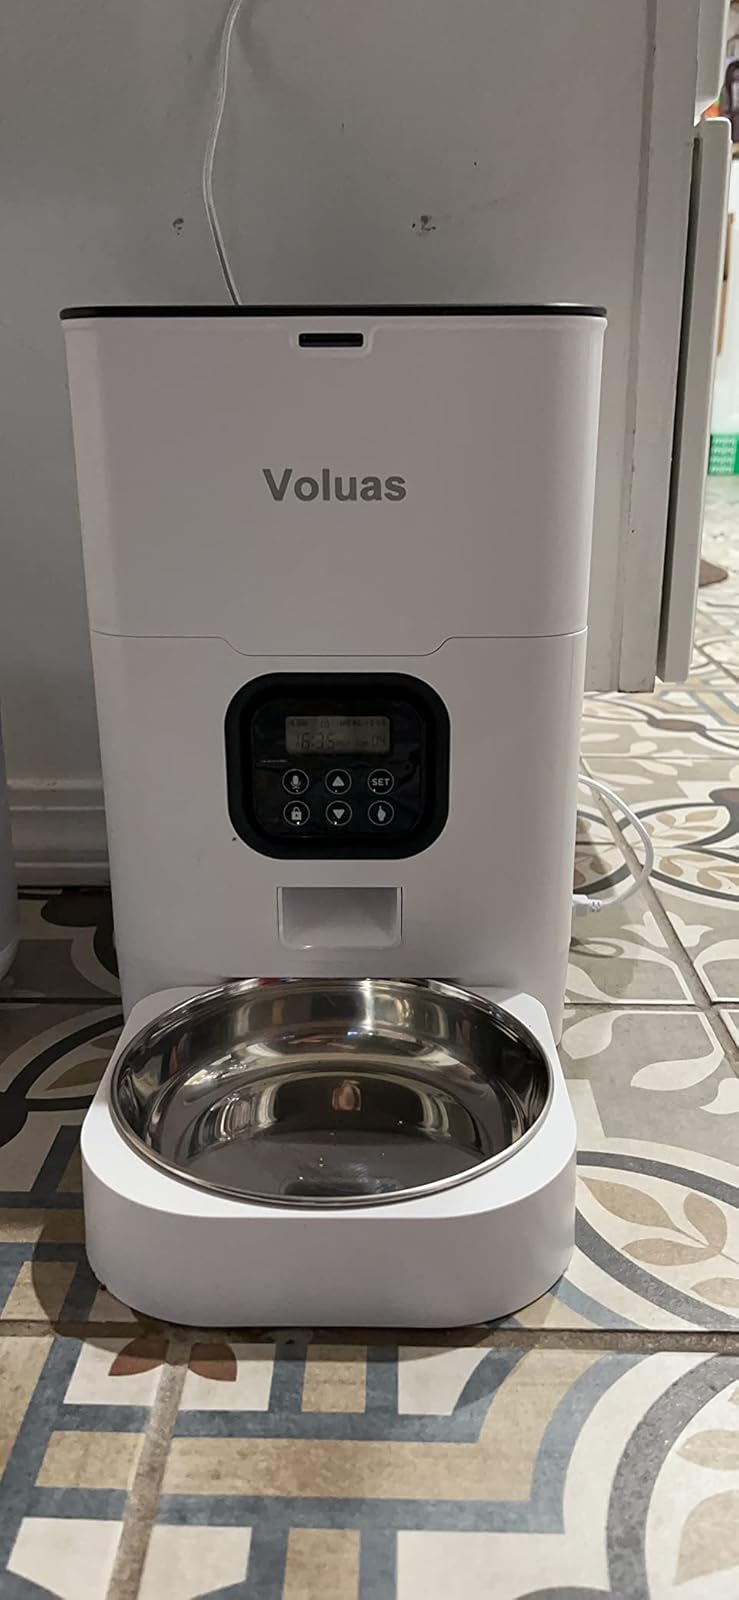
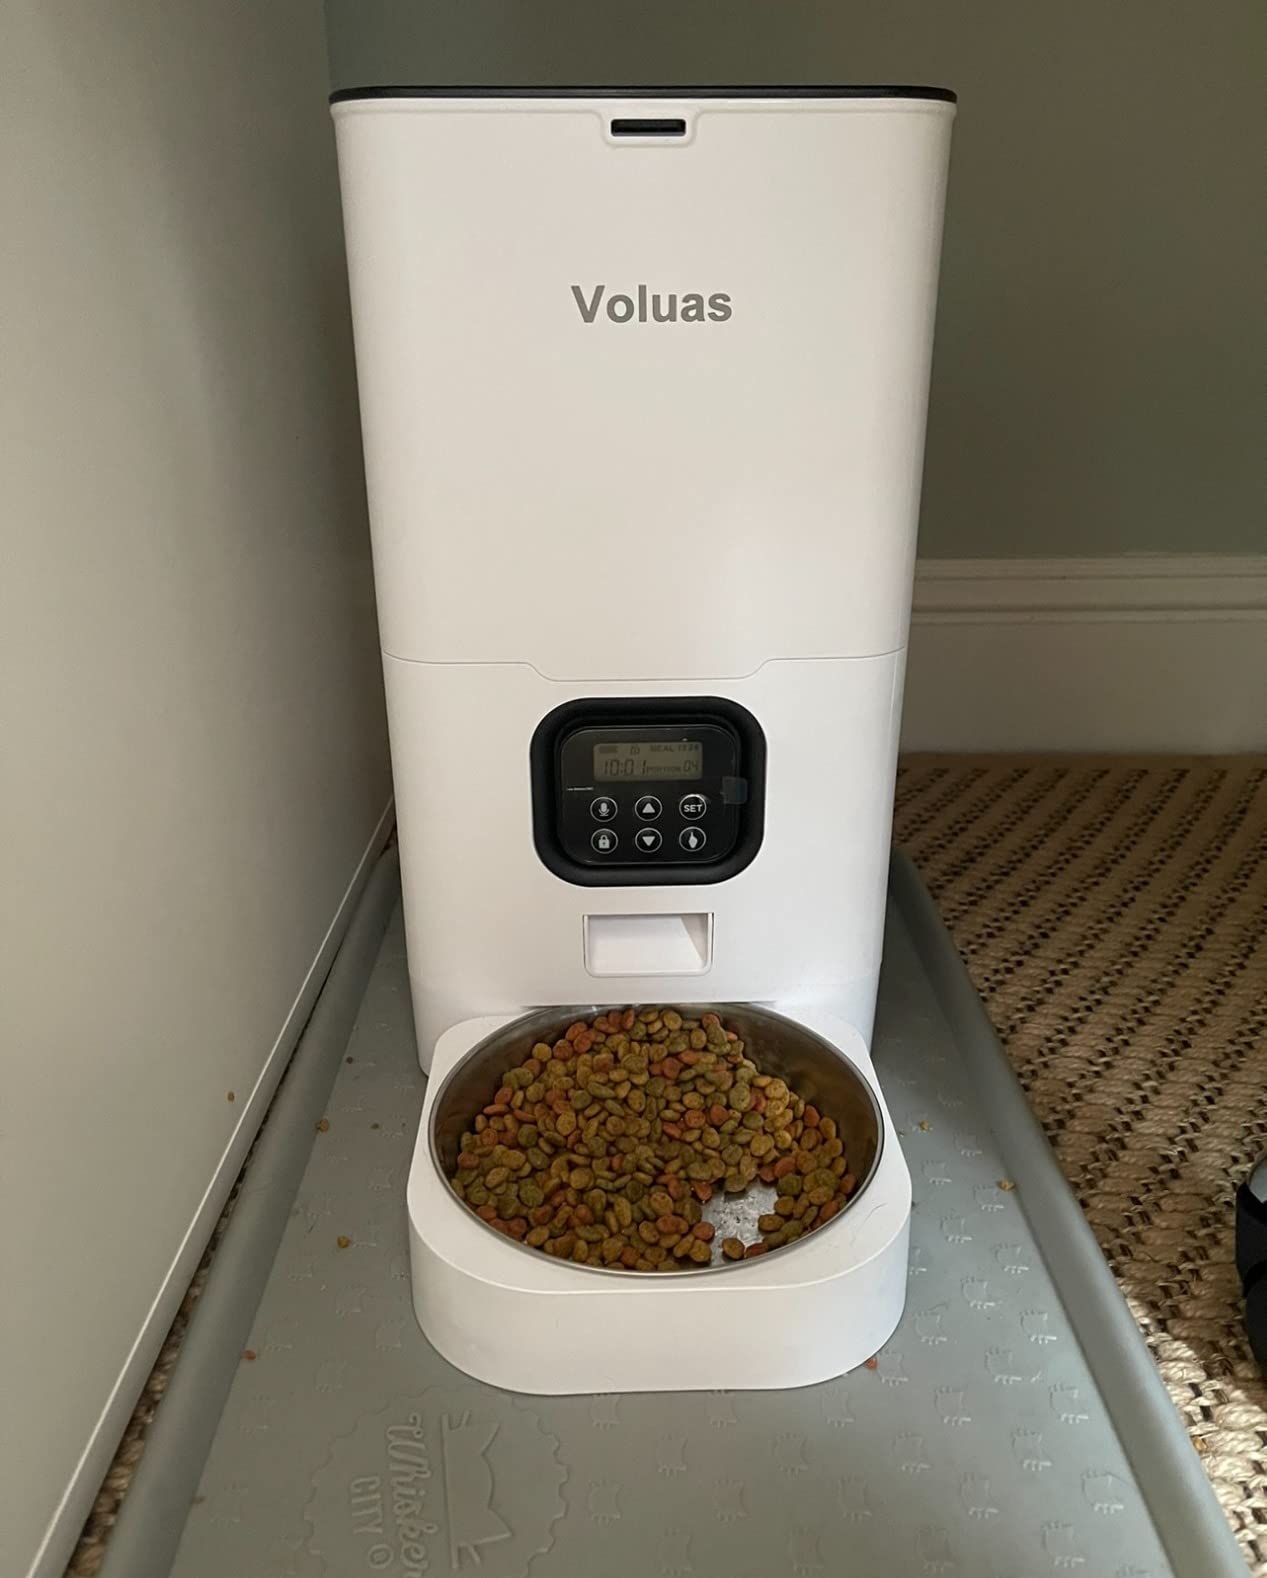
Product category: items_feeder
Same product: yes